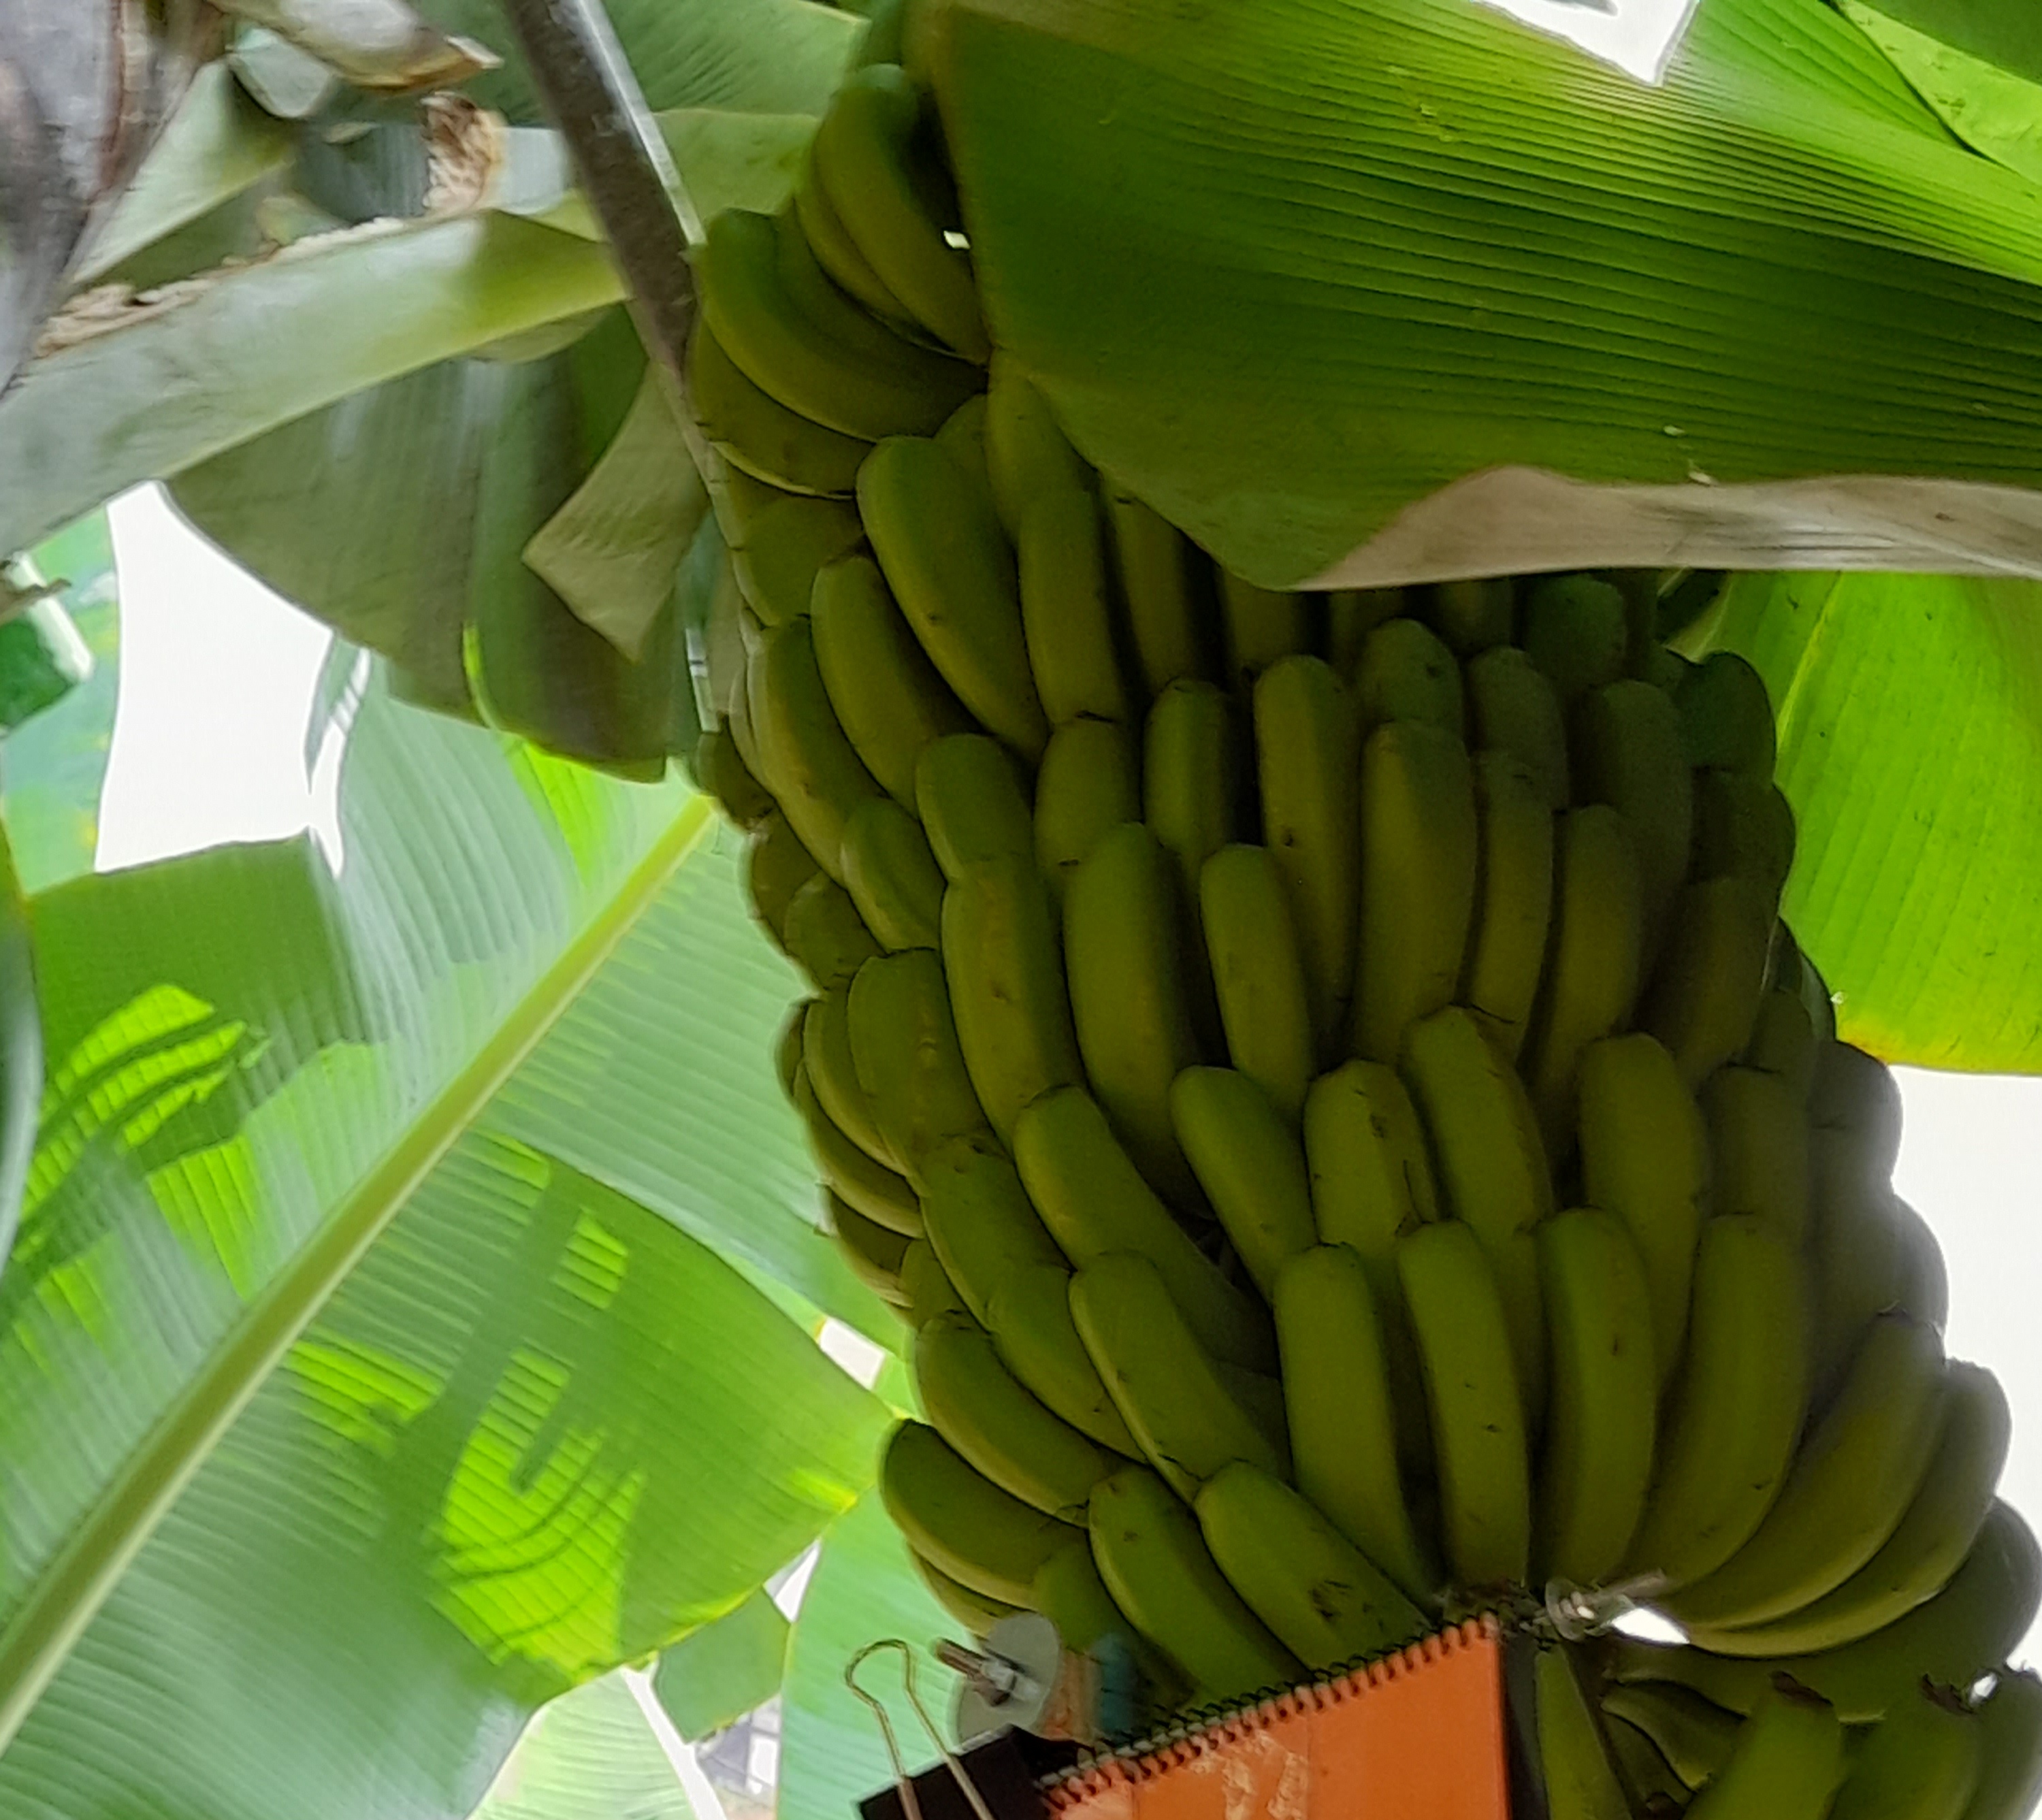
Label: Keep